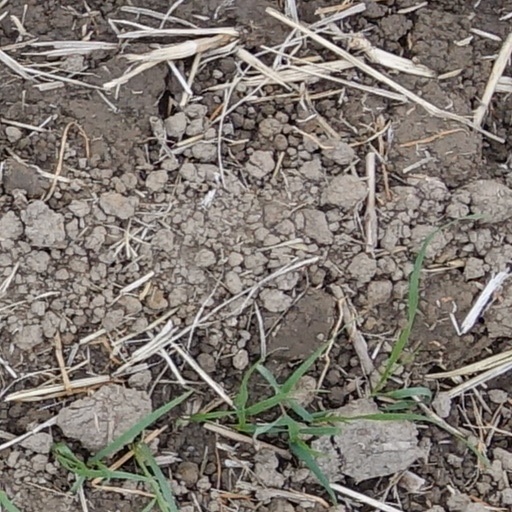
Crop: wheat